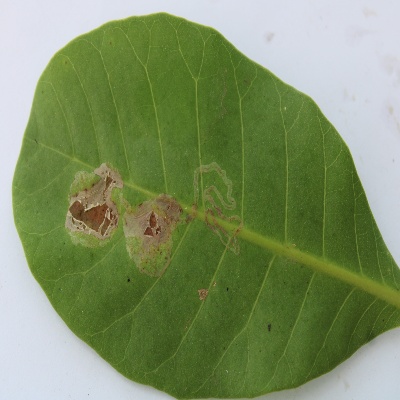
Crop: Cashew
Condition: leaf miner